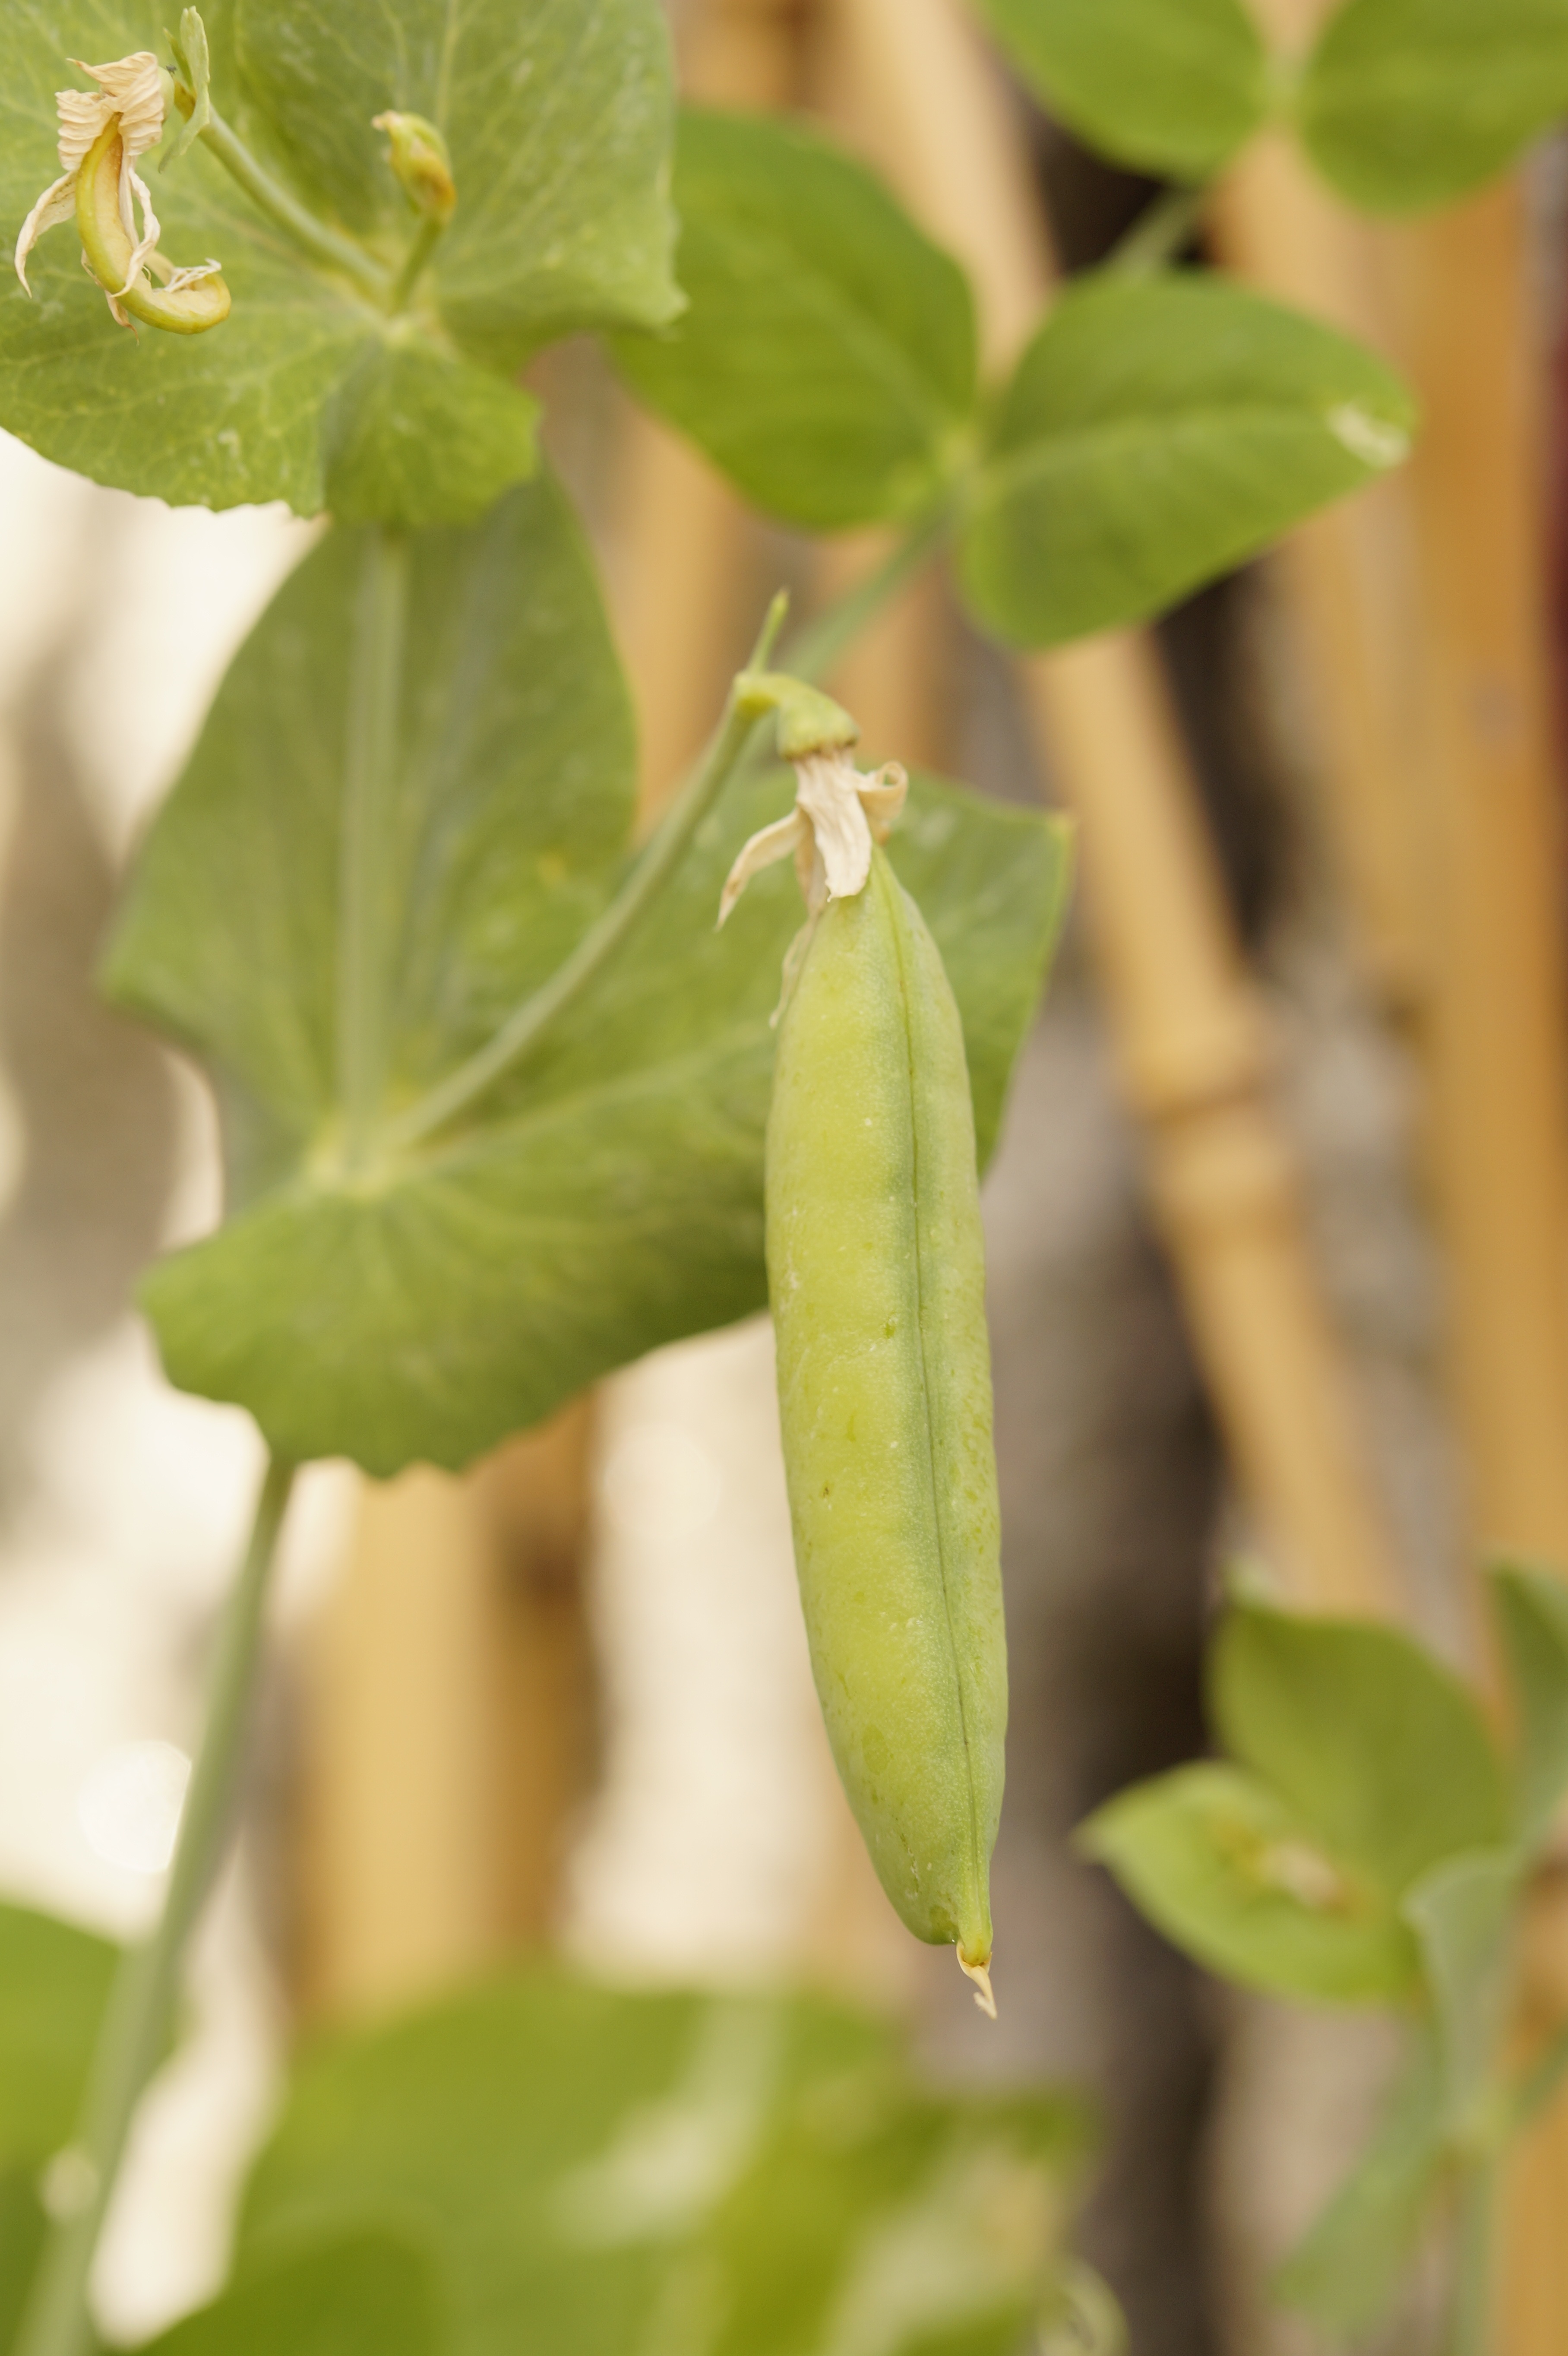
plant, leaf, flower, food, green, produce, vegetable, grow, botany, garden, healthy, flora, gourd, pea, nutrition, vegetables, flowering plant, plant stem, land plant, pea pod, pea plant